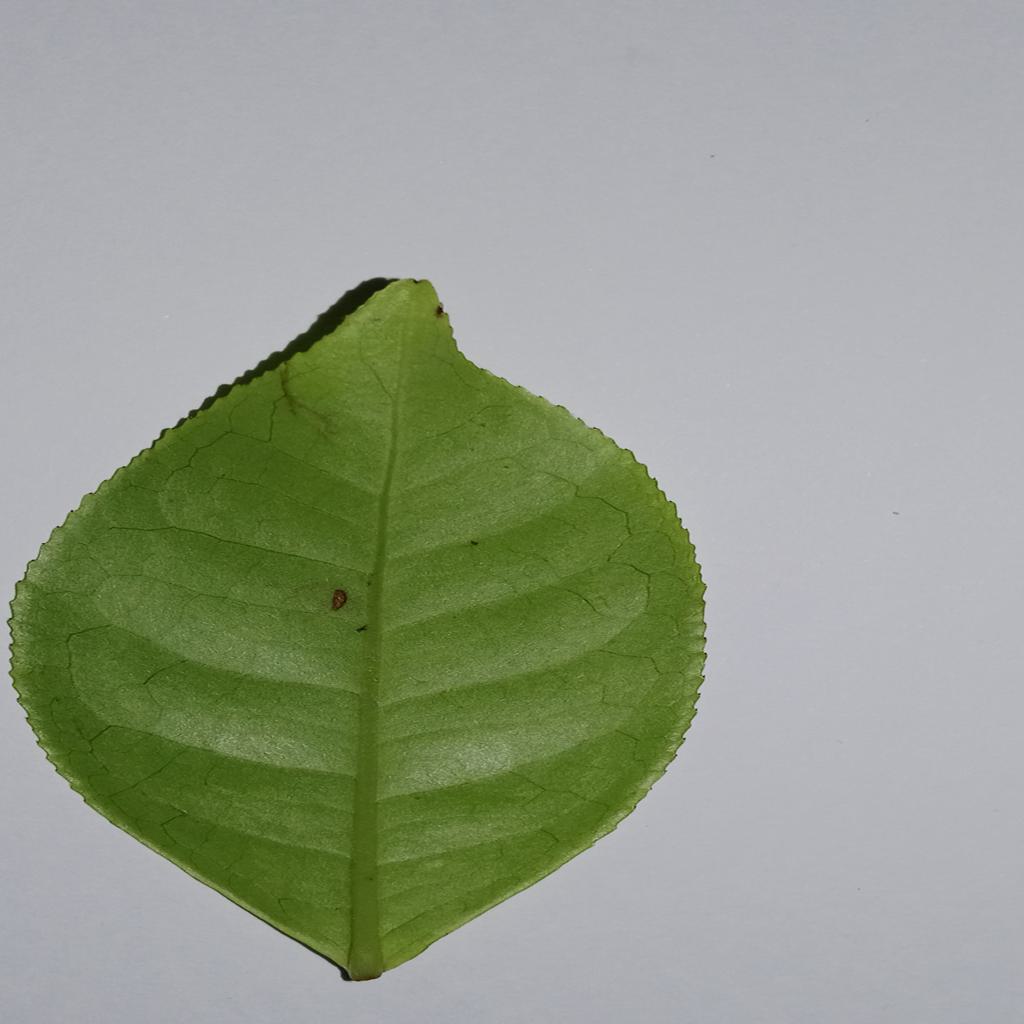
Label: Healthy